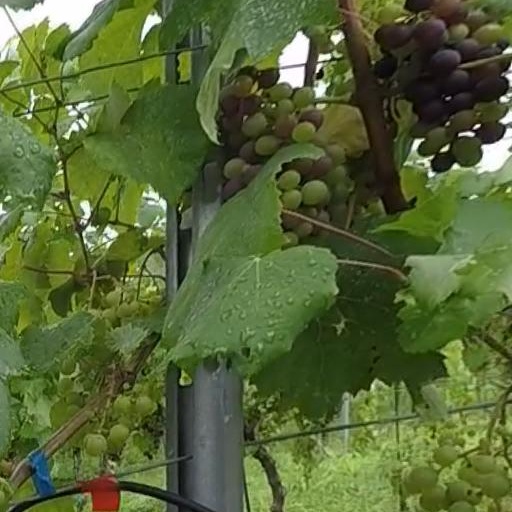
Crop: grape